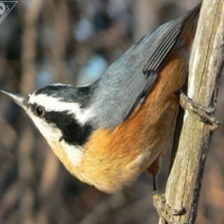
Species: CRESTED NUTHATCH
Scientific name: SITTA CAROLINENSIS